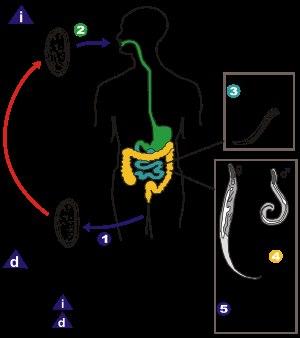
L'oxyurose est une parasitose digestive due à un ver nématode de petite taille, l'Enterobius vermicularis, communément nommé « oxyure ». Il s'agit d'une affection bénigne et très fréquente, survenant surtout chez l'enfant.
Une helminthiase est un terme désignant les maladies parasitaires, causées par des vers parasites intestinaux, les helminthes. Ces vers constituent un important problème de santé publique dans les pays en voie de développement puisque plus de deux milliards de personnes en sont infectées.